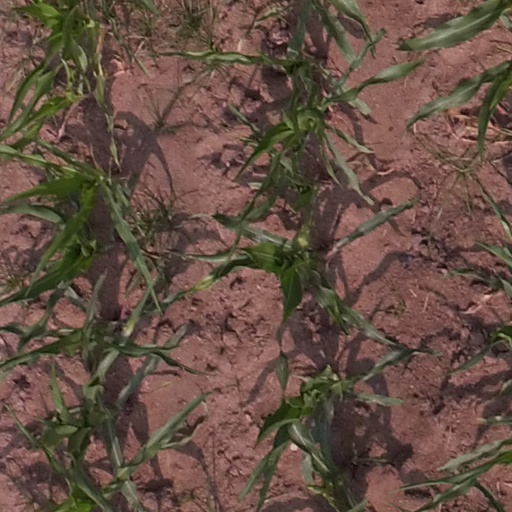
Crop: maize; corn